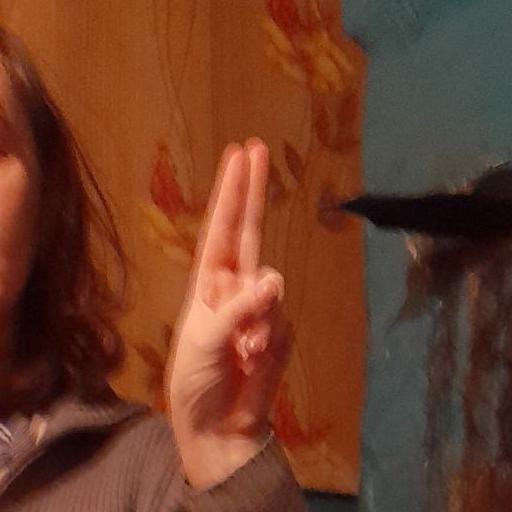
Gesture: two_up